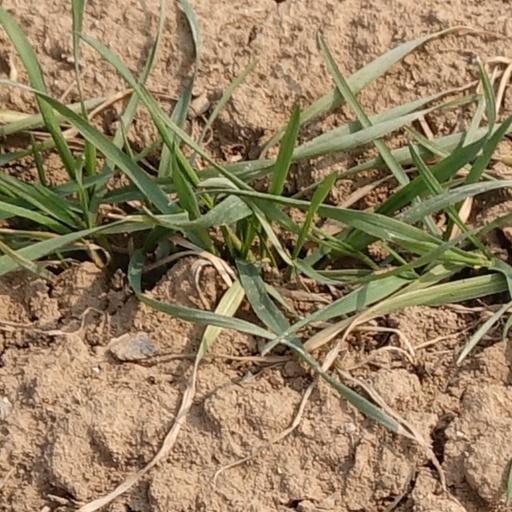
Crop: wheat